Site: brandenburg
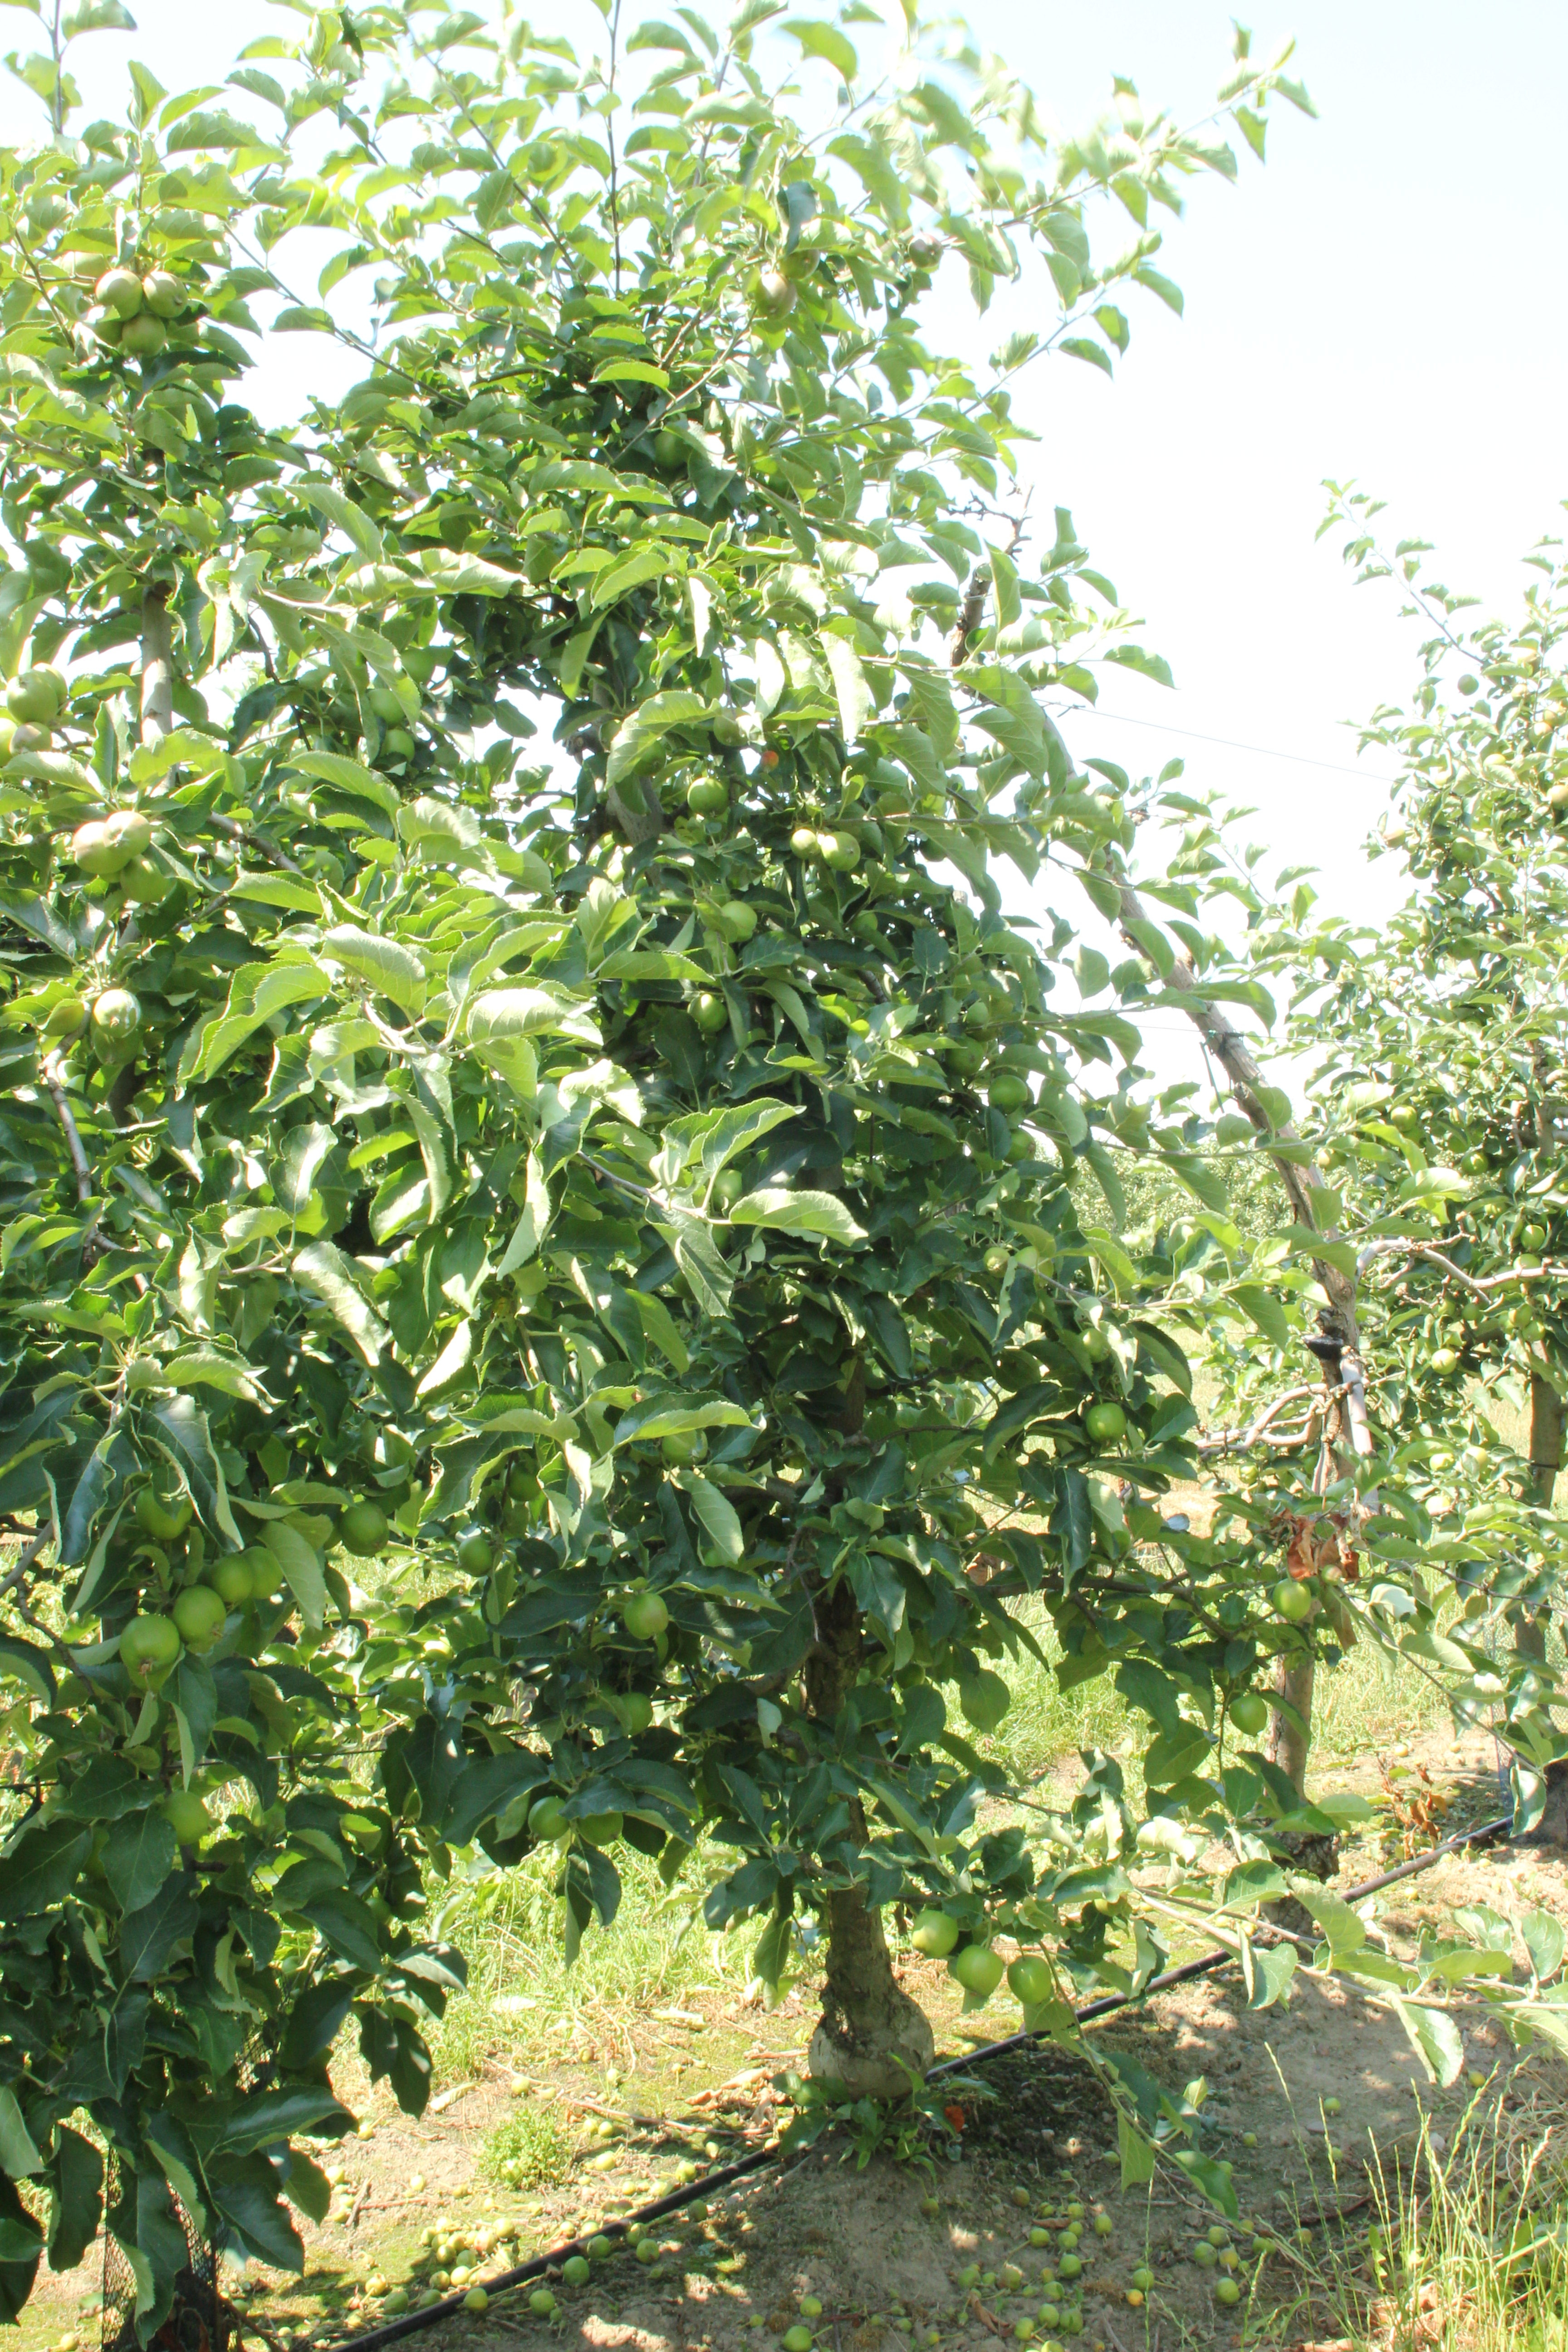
Growth stage (BBCH 74): Development of fruit